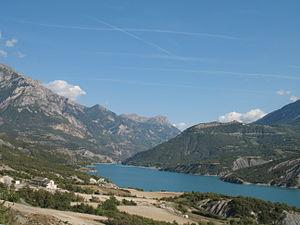
Il existe en France des milliers de lacs, d'étangs et de marais. Le lac Léman, plus grand lac d'Europe occidentale avec ses 582 km², le tiers sur territoire français, l'autre partie en Suisse, est indiqué pour sa partie française en Haute-Savoie.